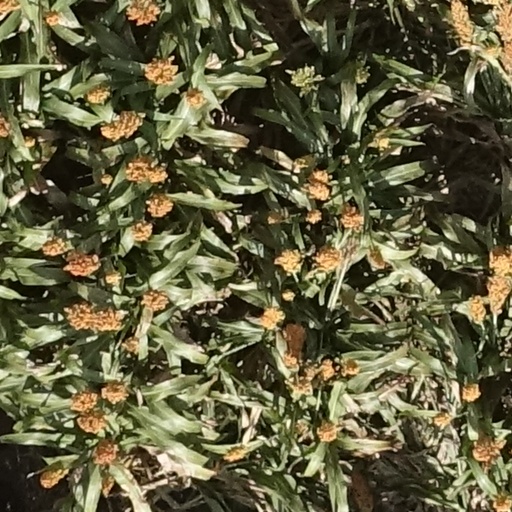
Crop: sorghum